History of Briarcliff Manor

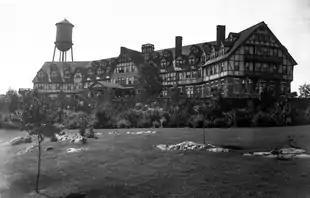
The Briarcliff Lodge, a Tudor Revival resort (c. 1904)

At its 1902 opening, the Briarcliff Lodge was a premier resort hotel. The Tudor Revival-style building was surrounded by dairy barns and greenhouses (built by Law), and hosted numerous distinguished guests, including Franklin and Eleanor Roosevelt. The hotel declined during the 1930s but the lodge remained in use, housing the Edgewood Park School (1936–1954) and The King's College (1955–1994). The original 1902 Briarcliff Lodge building burned to the ground on September 20, 2003, and contemporary portions of the lodge and other campus buildings were later demolished.